Describe the emotion expressed in this image:  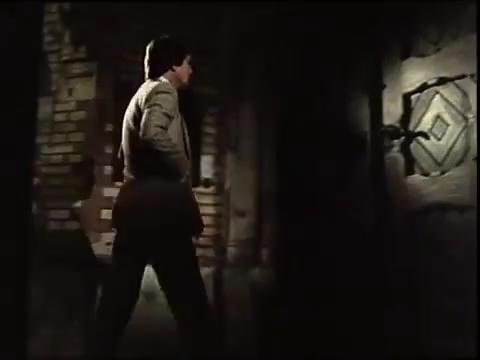
This person displays Pain, valence and arousal with low intensity.